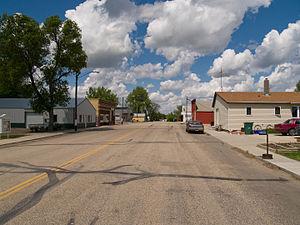
La ville de Mercer est située dans le comté de McLean, dans l’État du Dakota du Nord, aux États-Unis. Lors du recensement de 2010, sa population s’élevait à 94 habitants.